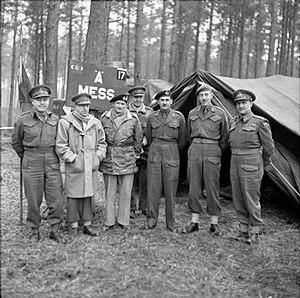
Henry Duncan Graham « Harry » Crerar est un général canadien et le « commandant des armées de terre » du Canada pendant la Seconde Guerre mondiale.
Bruce Matthews est un militaire canadien.